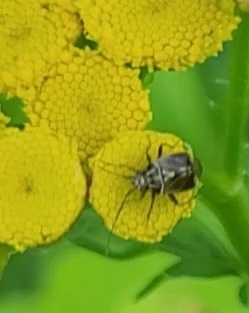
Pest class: lygus_bug